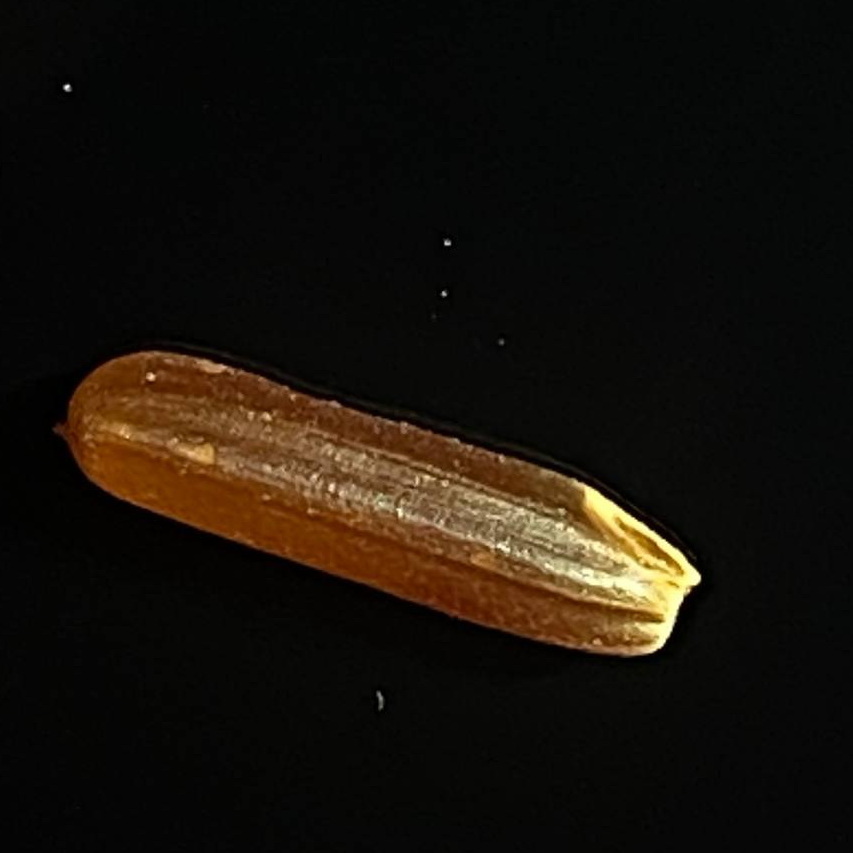
Rice variety: Red_Cargo